American pika

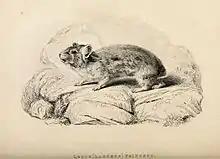
"Lepus (Lagomys) princeps" illustration from Richardson's original description in "Fauna Boreali-Americana"

American pikas, historically known as "little chief hares", have a small, rounded, ovate body. Adults typically measure in length, with hind feet ranging from . They usually weigh around , although body size can vary among populations. In populations exhibiting sexual dimorphism, males tend to be slightly larger than females.